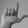
ASL letter: L